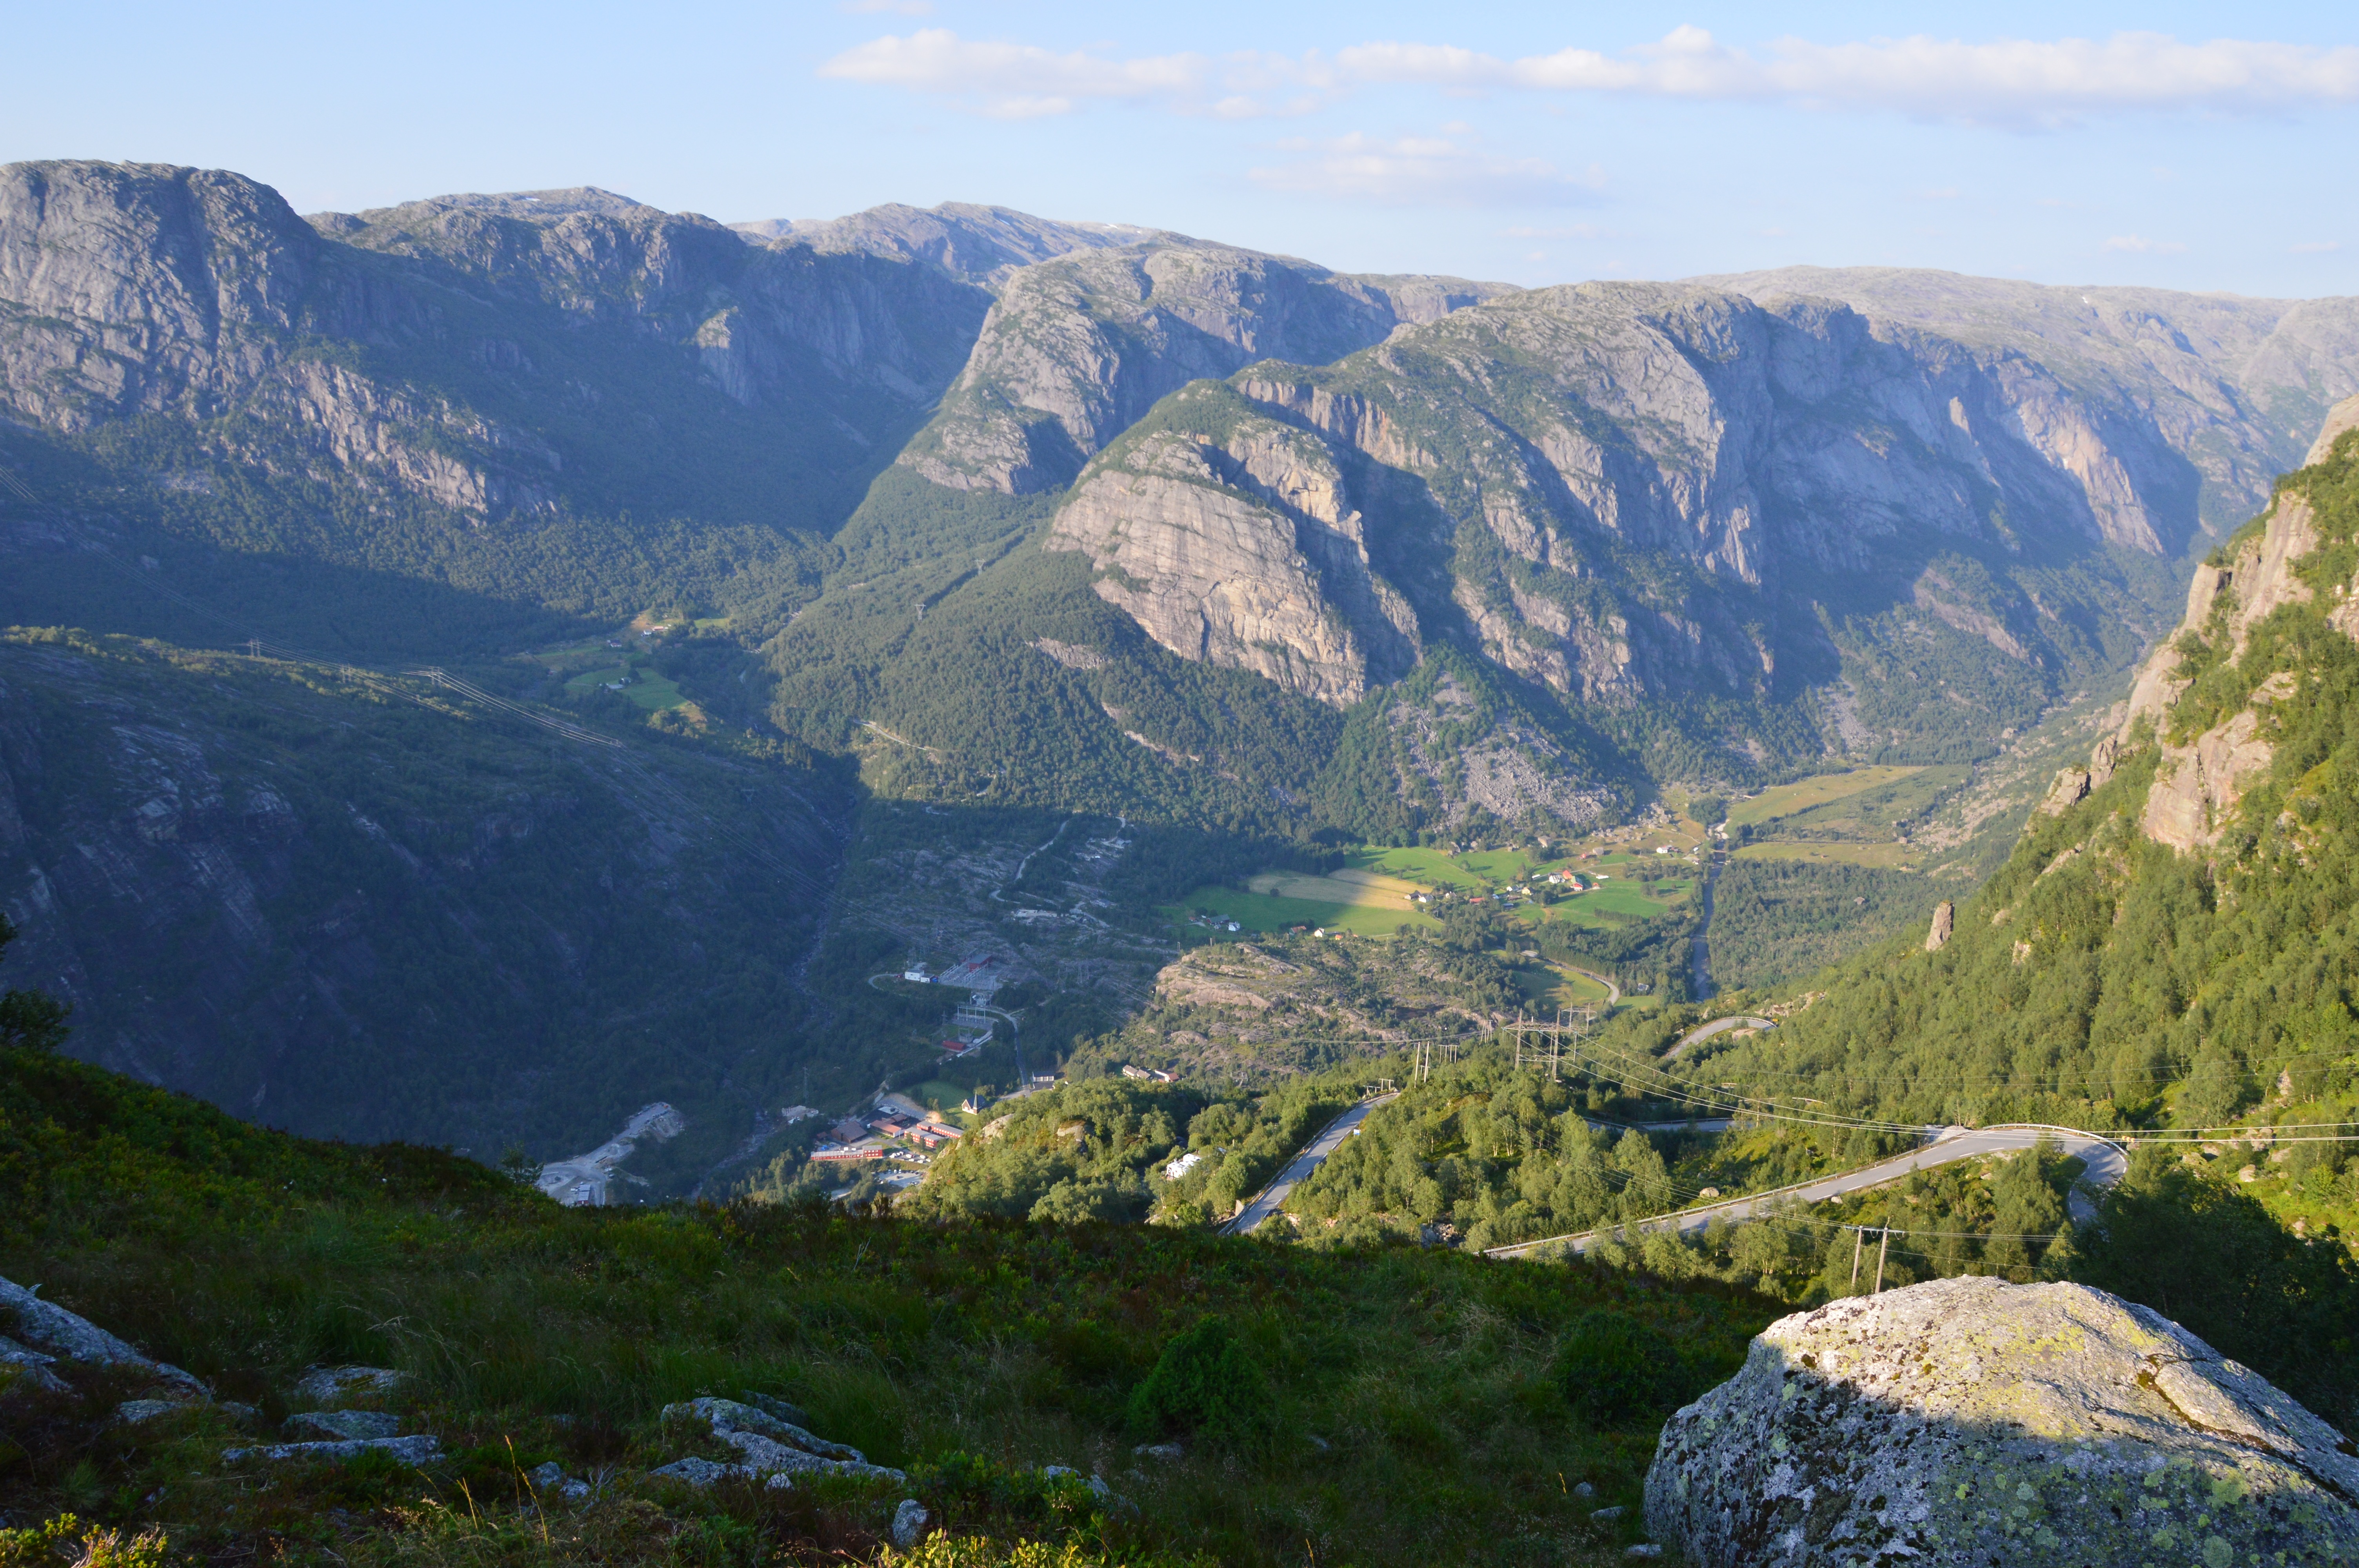
landscape, nature, wilderness, walking, mountain, lake, adventure, view, valley, mountain range, hike, fjord, ridge, alps, backpacking, plateau, fell, cirque, loch, norway, landform, tarn, mountain pass, kjerag, lysebotn, geographical feature, mountainous landforms